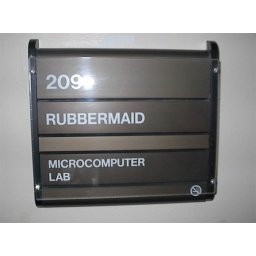
Best computer lab sign I've seen in a while.